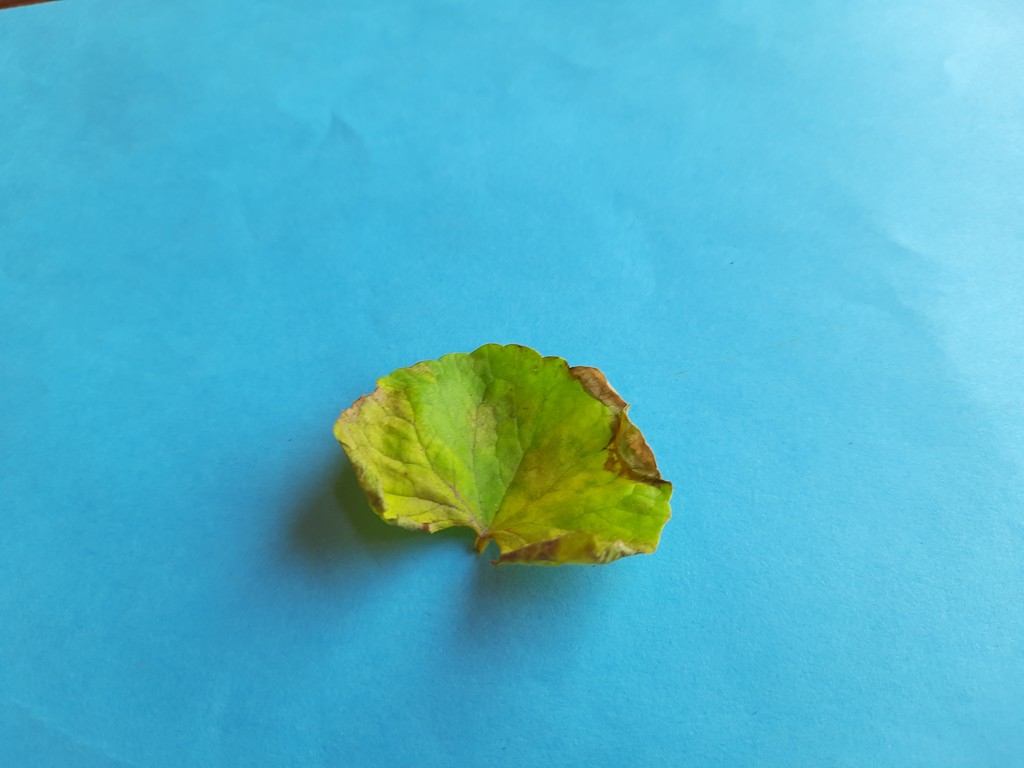
Label: Unhealthy